Joaquín Tocornal

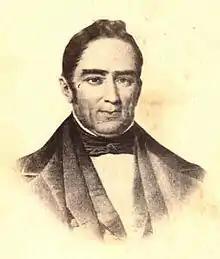

Joaquín Tocornal Jiménez (1788–1865) was a Chilean political figure. He served several times as minister, and participated actively in the war of independence in that country.